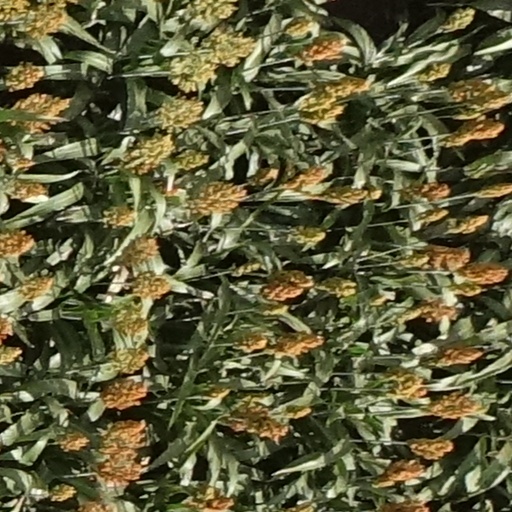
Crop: sorghum